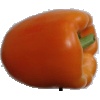
Label: orange_pepper